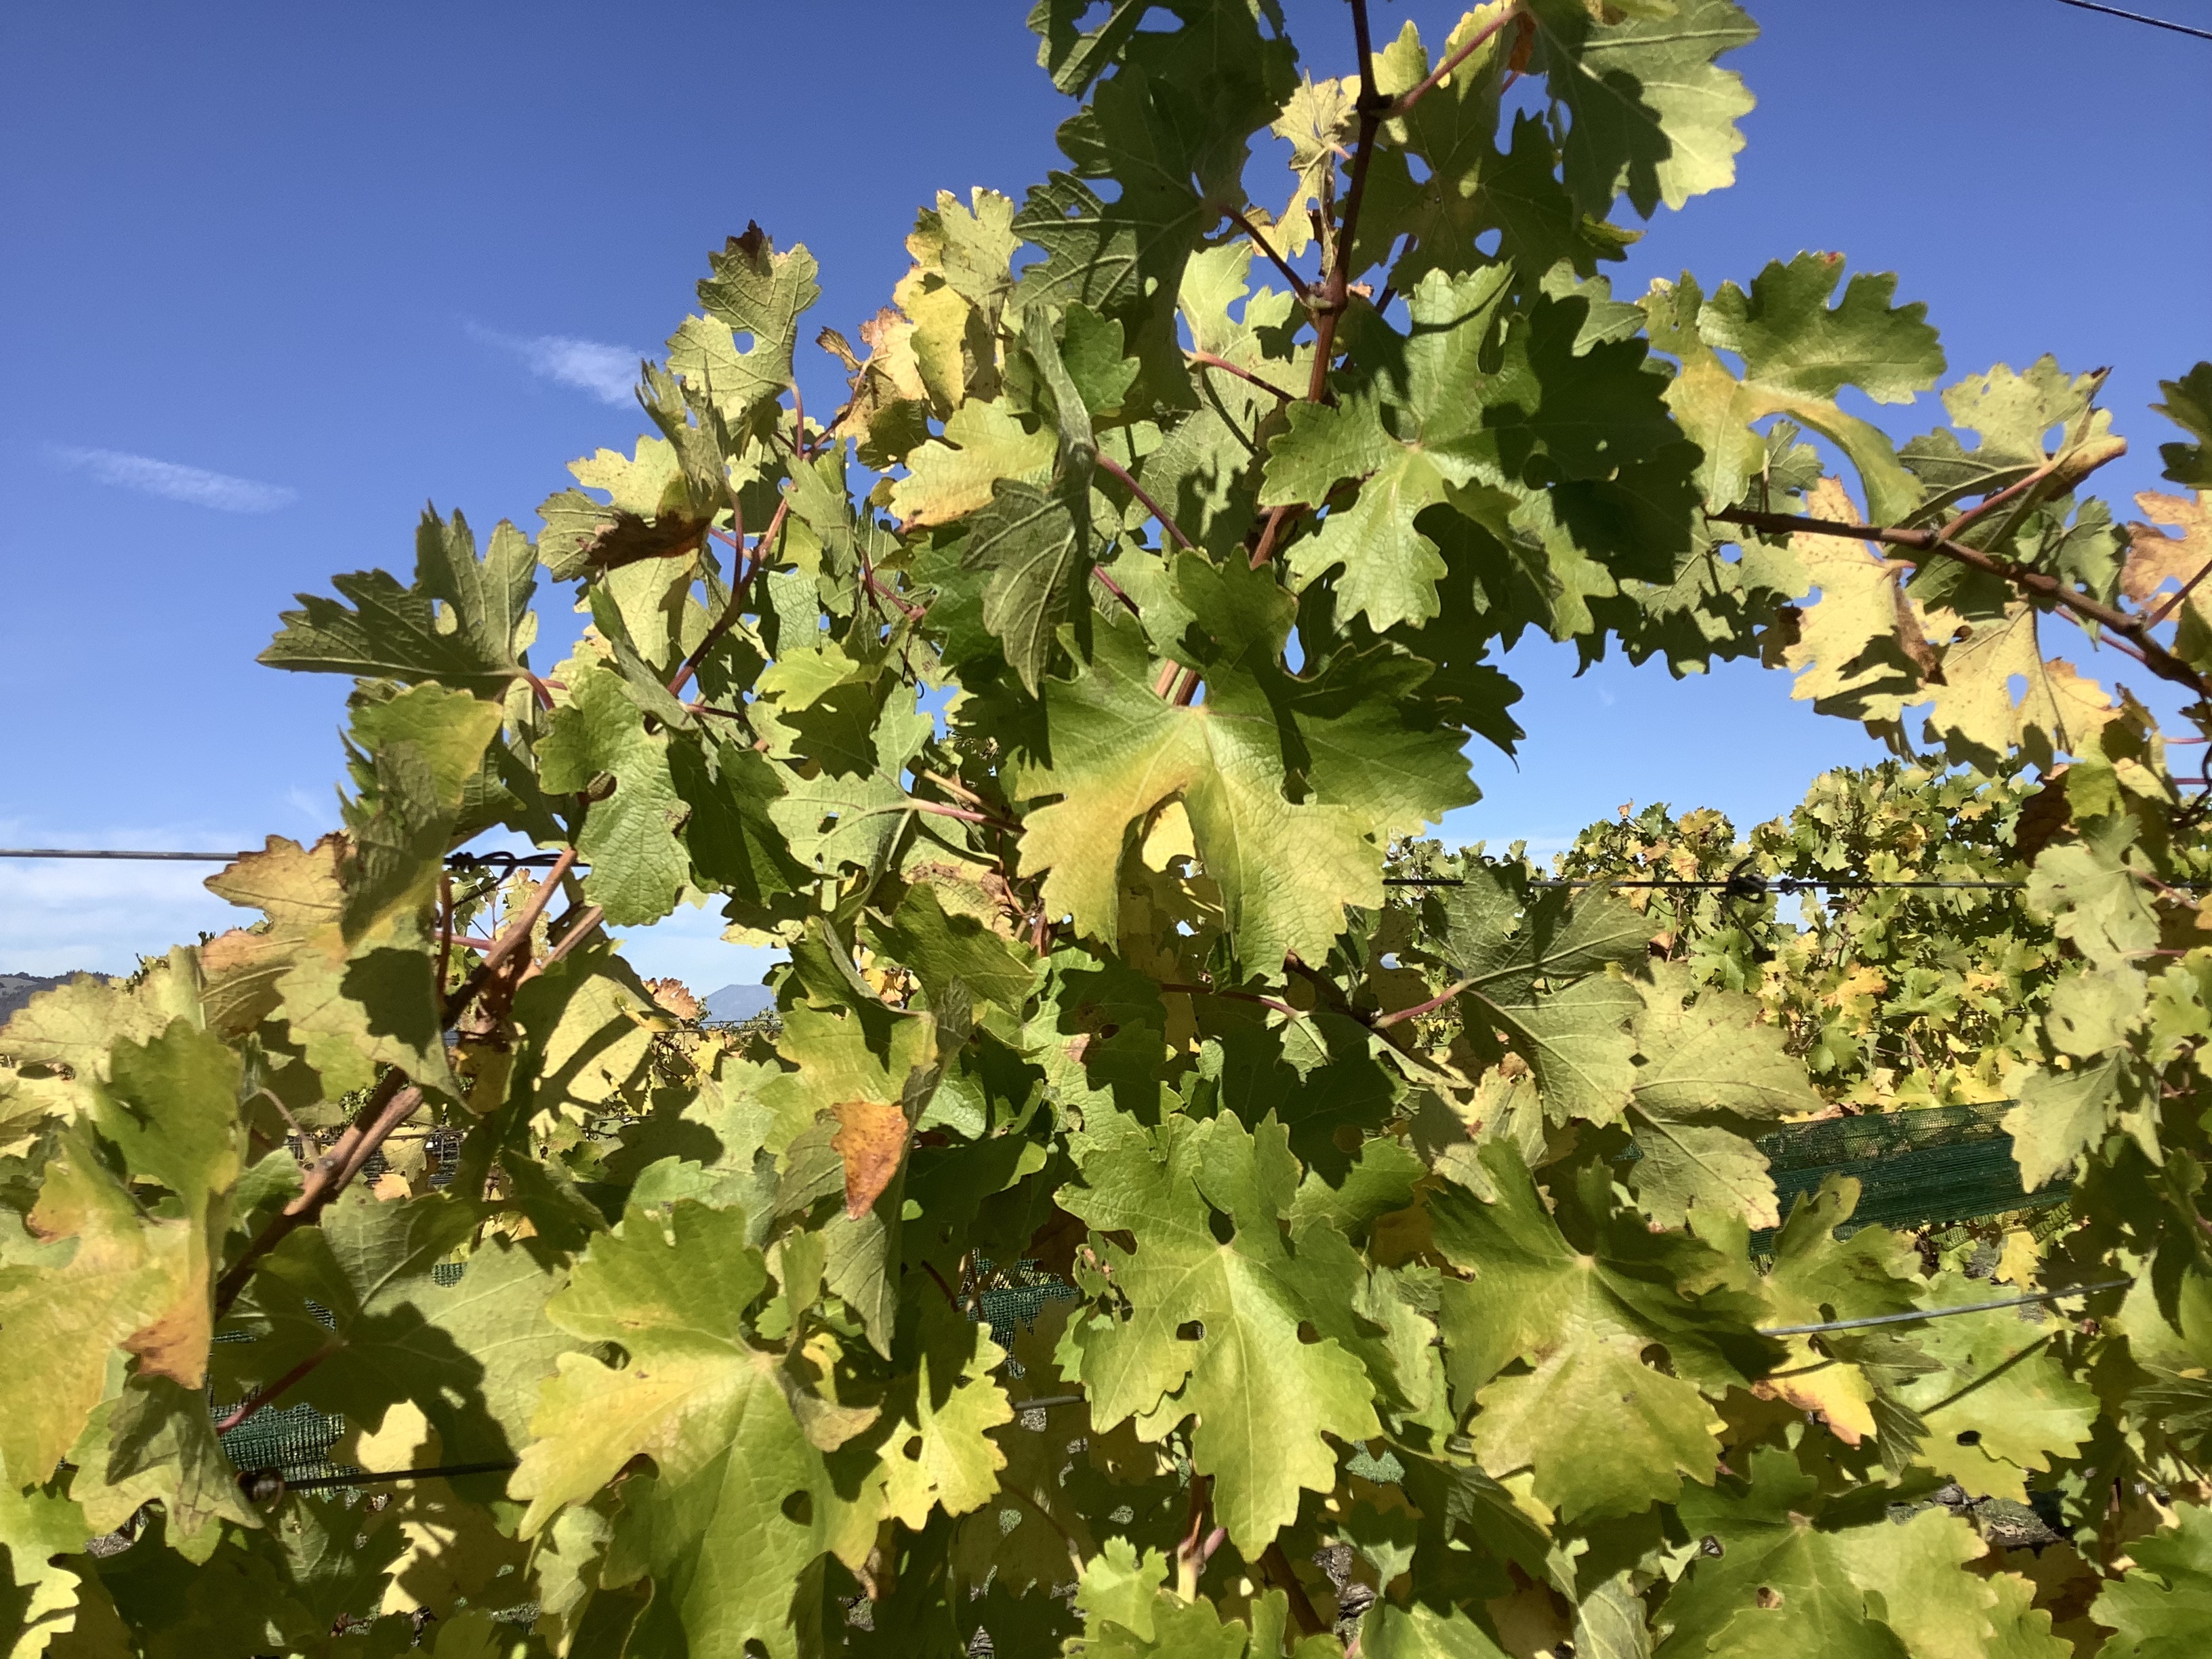
Label: No Virus